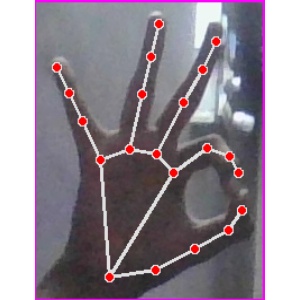
अक्षर: ण